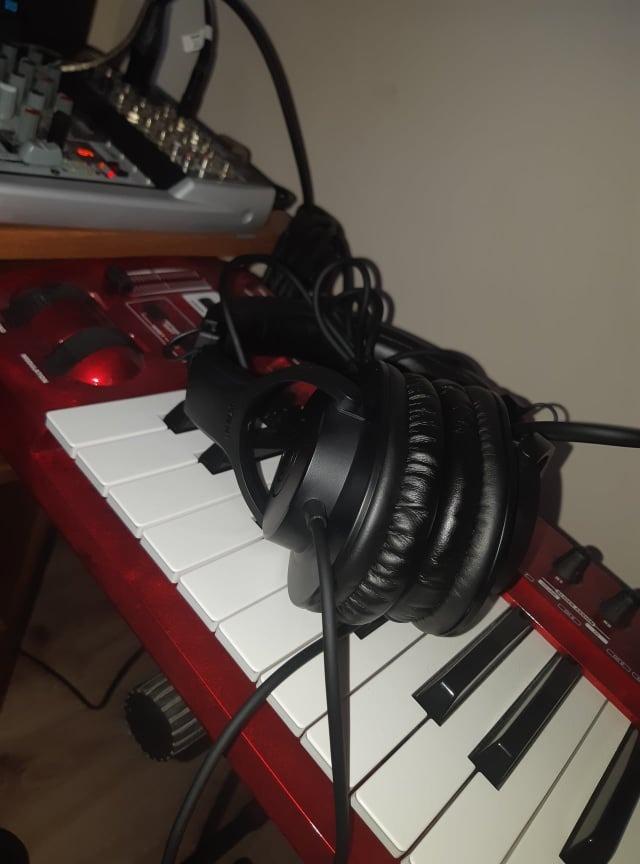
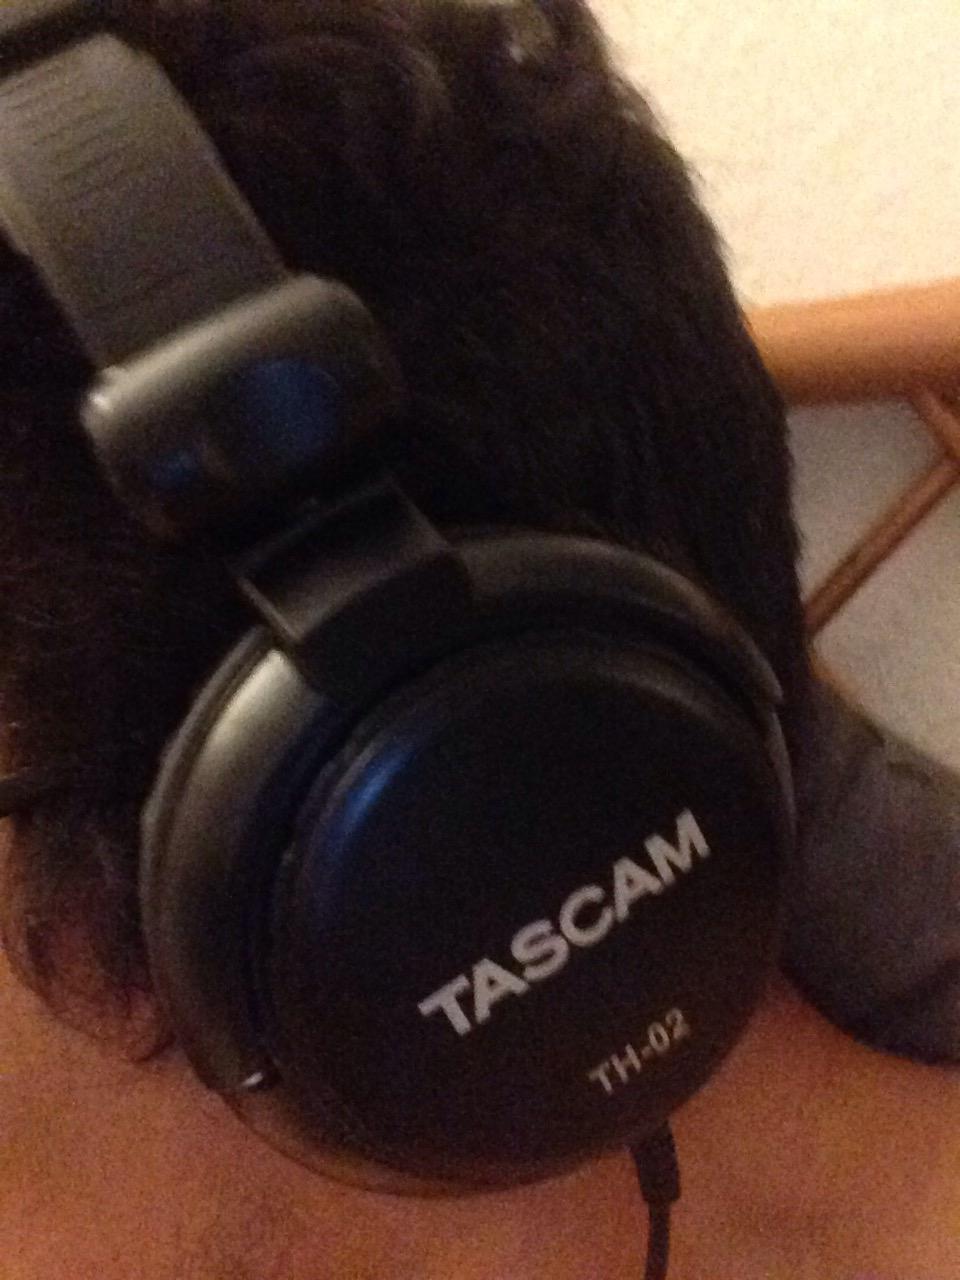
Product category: headphones
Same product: no